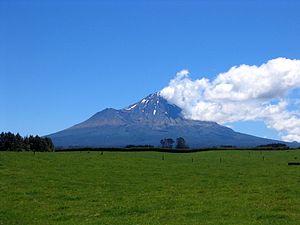
Le mont Taranaki ou mont Egmont est une montagne de Nouvelle-Zélande située dans le Sud-Ouest de l'île du Nord, au cœur du parc national d'Egmont. Volcan au repos culminant à 2 518 mètres d'altitude, sa forme conique aux pentes régulières et prononcées est considérée comme une des plus symétriques au monde.